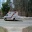
Label: ambulance